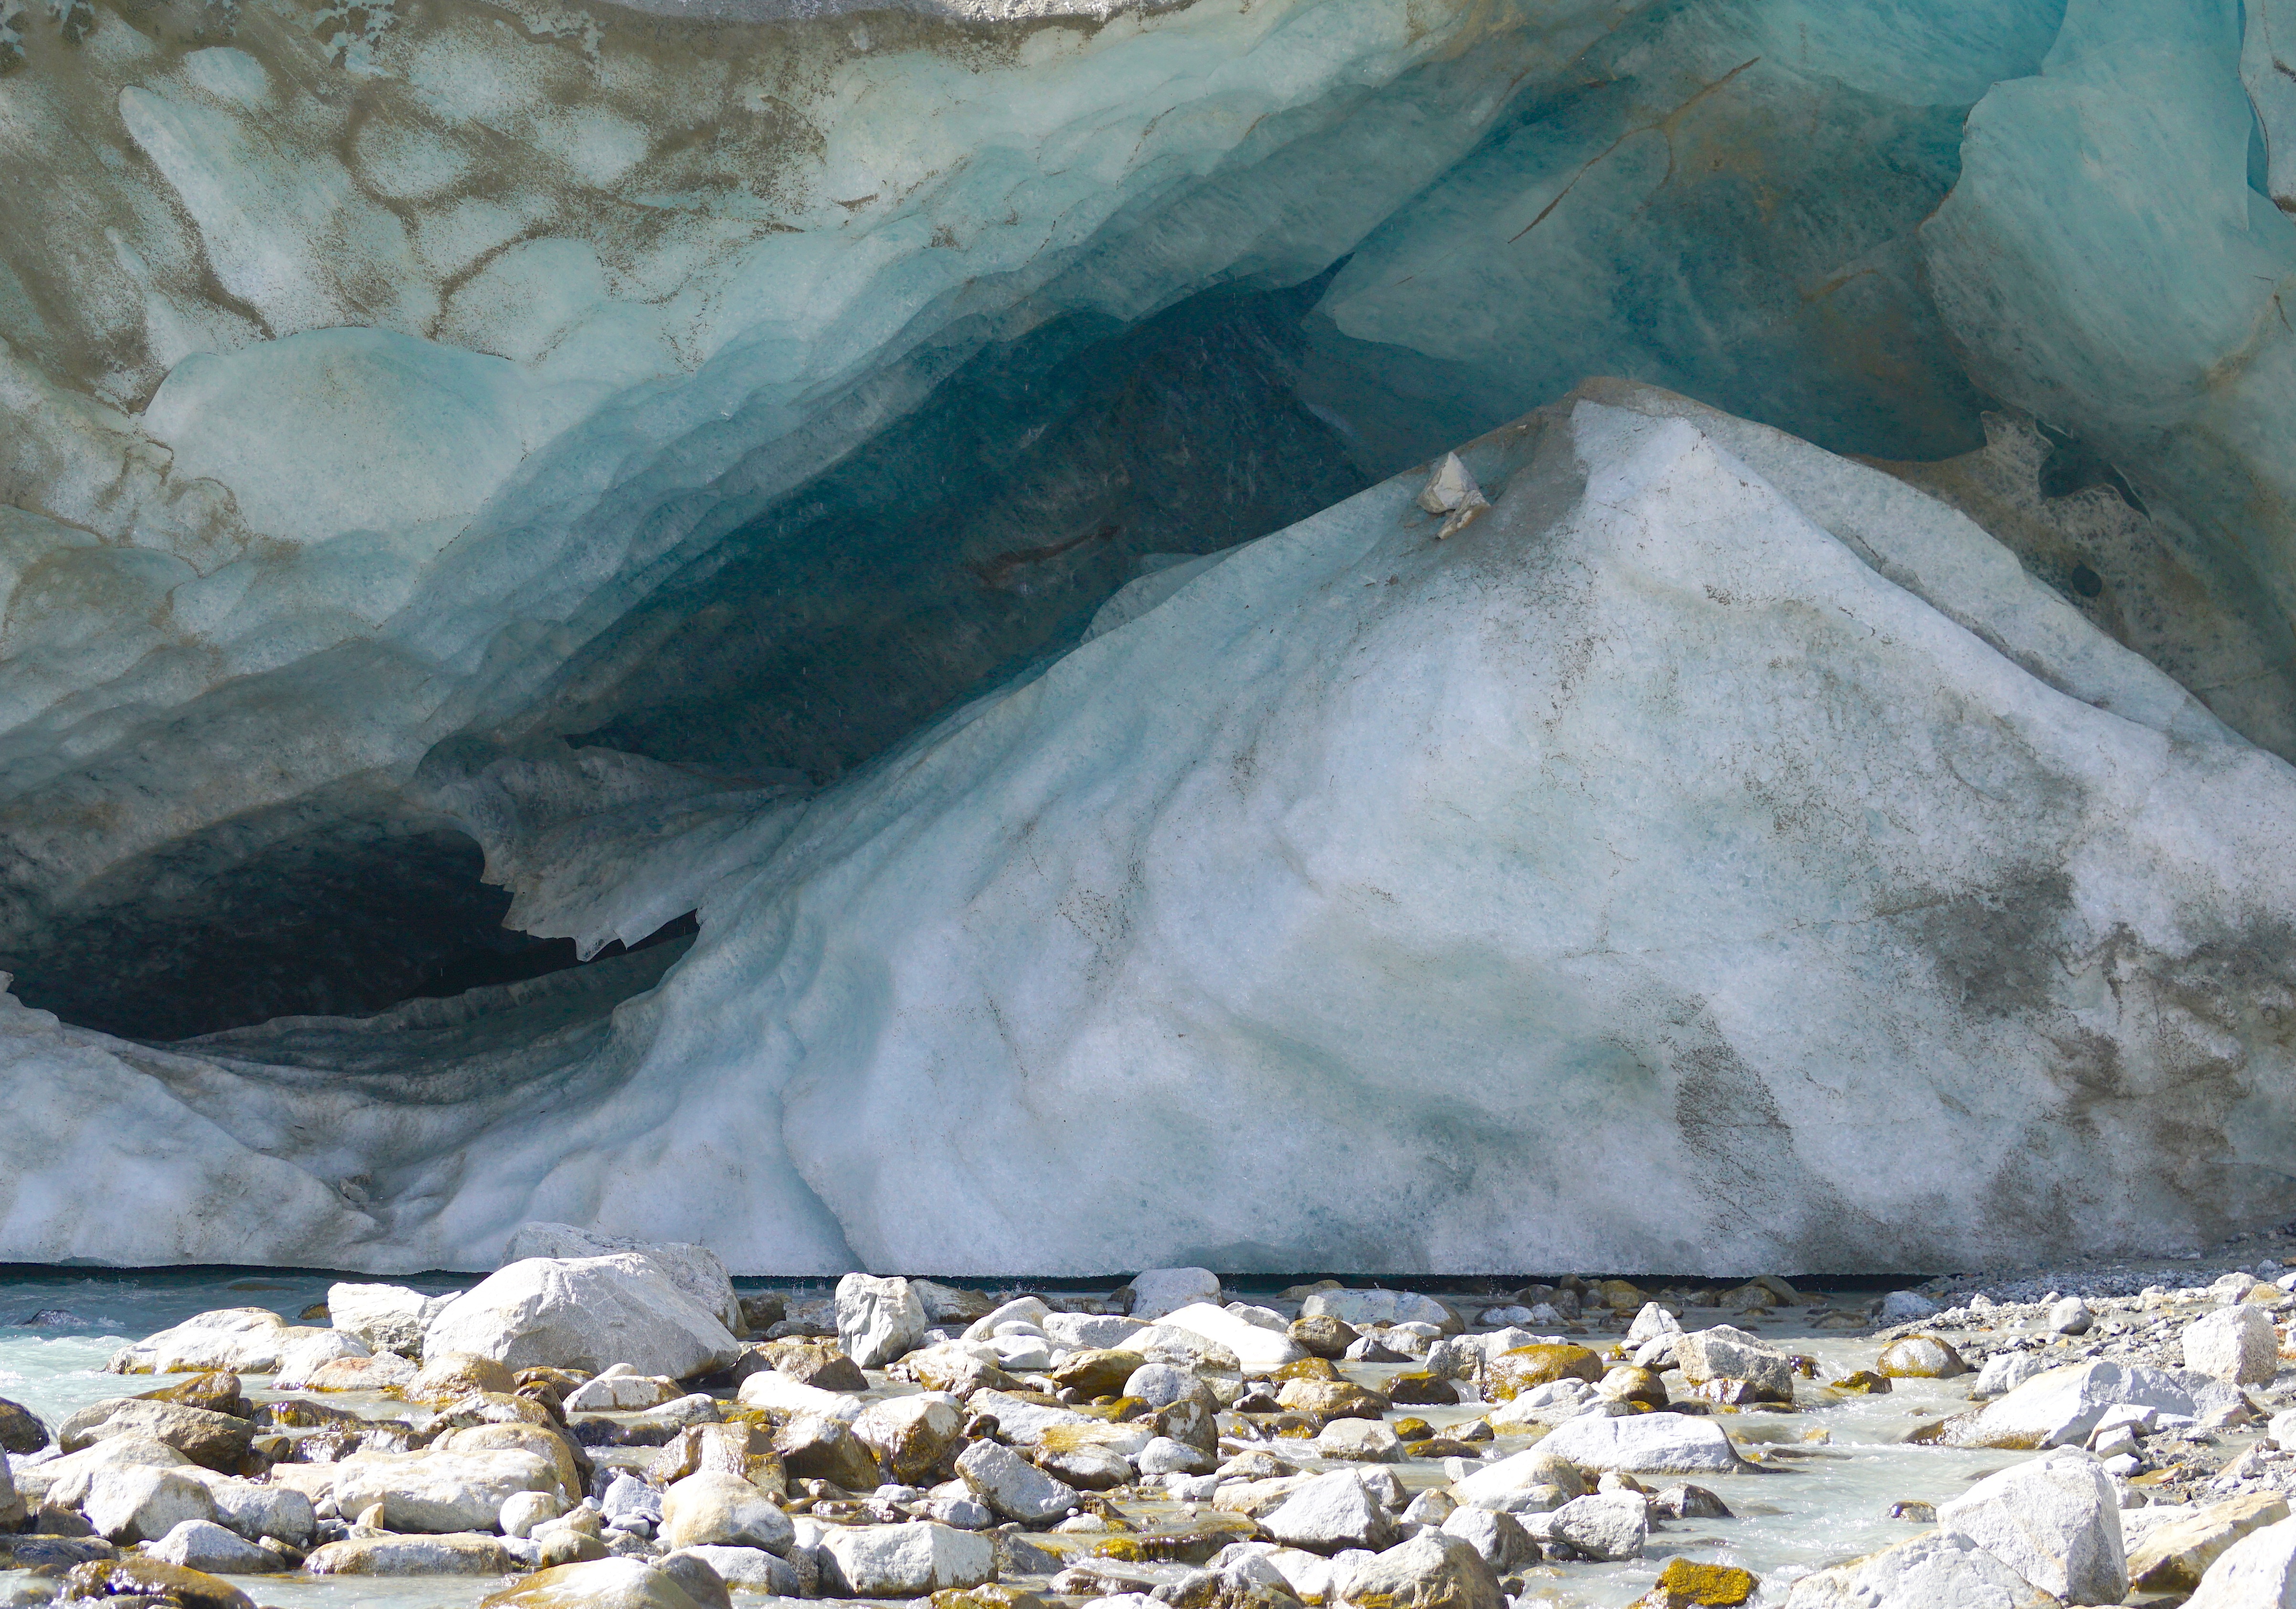
sea, coast, water, nature, rock, cold, hiking, formation, ice, flow, glacier, terrain, geology, mountains, badlands, scree, bach, mood, melt, landform, ice melt, geographical feature, glacial landform, gletschertor